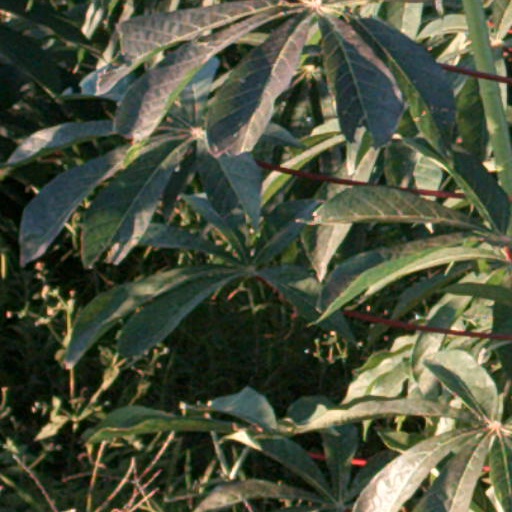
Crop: cassava